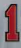
Number: 1